List of cults of personality

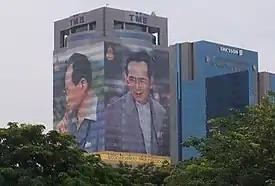
An image of the TMB Bank office building in Bangkok in 2006, adorned with a portrait of King Bhumibol Adulyadej

The personality cult of Benito Mussolini was in many respects the unifying force of the Fascist regime, acting as a common denominator for various political groups and social classes in both the fascist party and the wider Italian society. A basic slogan proclaimed that Mussolini was always right. Endless publicity revolved around him. He was generally portrayed in a "macho" manner, although he could also appear as a Renaissance man, a military man, a family man, or even as a common man. This reflected his presentation as a universal man, expert in all subjects; a light was left on his office long after he was asleep as a part of fascist propaganda in order to present him as an insomniac owing to his driven to work nature. Mussolini himself oversaw which photographs could appear, rejecting some, for instance, because he was not sufficiently prominent in a group. Legends of Mussolini defying death during the First World War and surviving assassination attempts were circulated in order to give the dictator a mythical, immortal aura. In addition to depicting Mussolini as being chosen by God, the regime presented him as having omnipotent, godlike or superhuman powers. His image proclaimed that he had improved the Italian people morally, materially, and spiritually. Even before his seizure of power, he was proclaimed the Duce in song. The war on Ethiopia was presented as a revival of the Roman Empire, with Mussolini as Augustus.